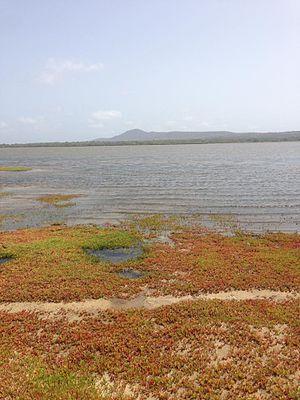
Cet article recense les zones humides du Cap-Vert concernées par la convention de Ramsar.